University of Pavia

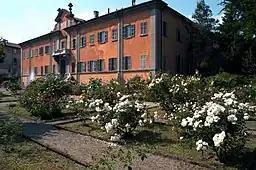

The Museum of Mineralogy originated from a section dedicated to minerals in the Museum of Natural History. The museum hosts a large collection of rocks and minerals, categorized systematically. The collection also includes minerals from different Italian regions. In 1923. Professor Angelo Bianchi donated rock samples which he had collected earlier in his career. Each sample was meticulously described in details in his various scientific publications.